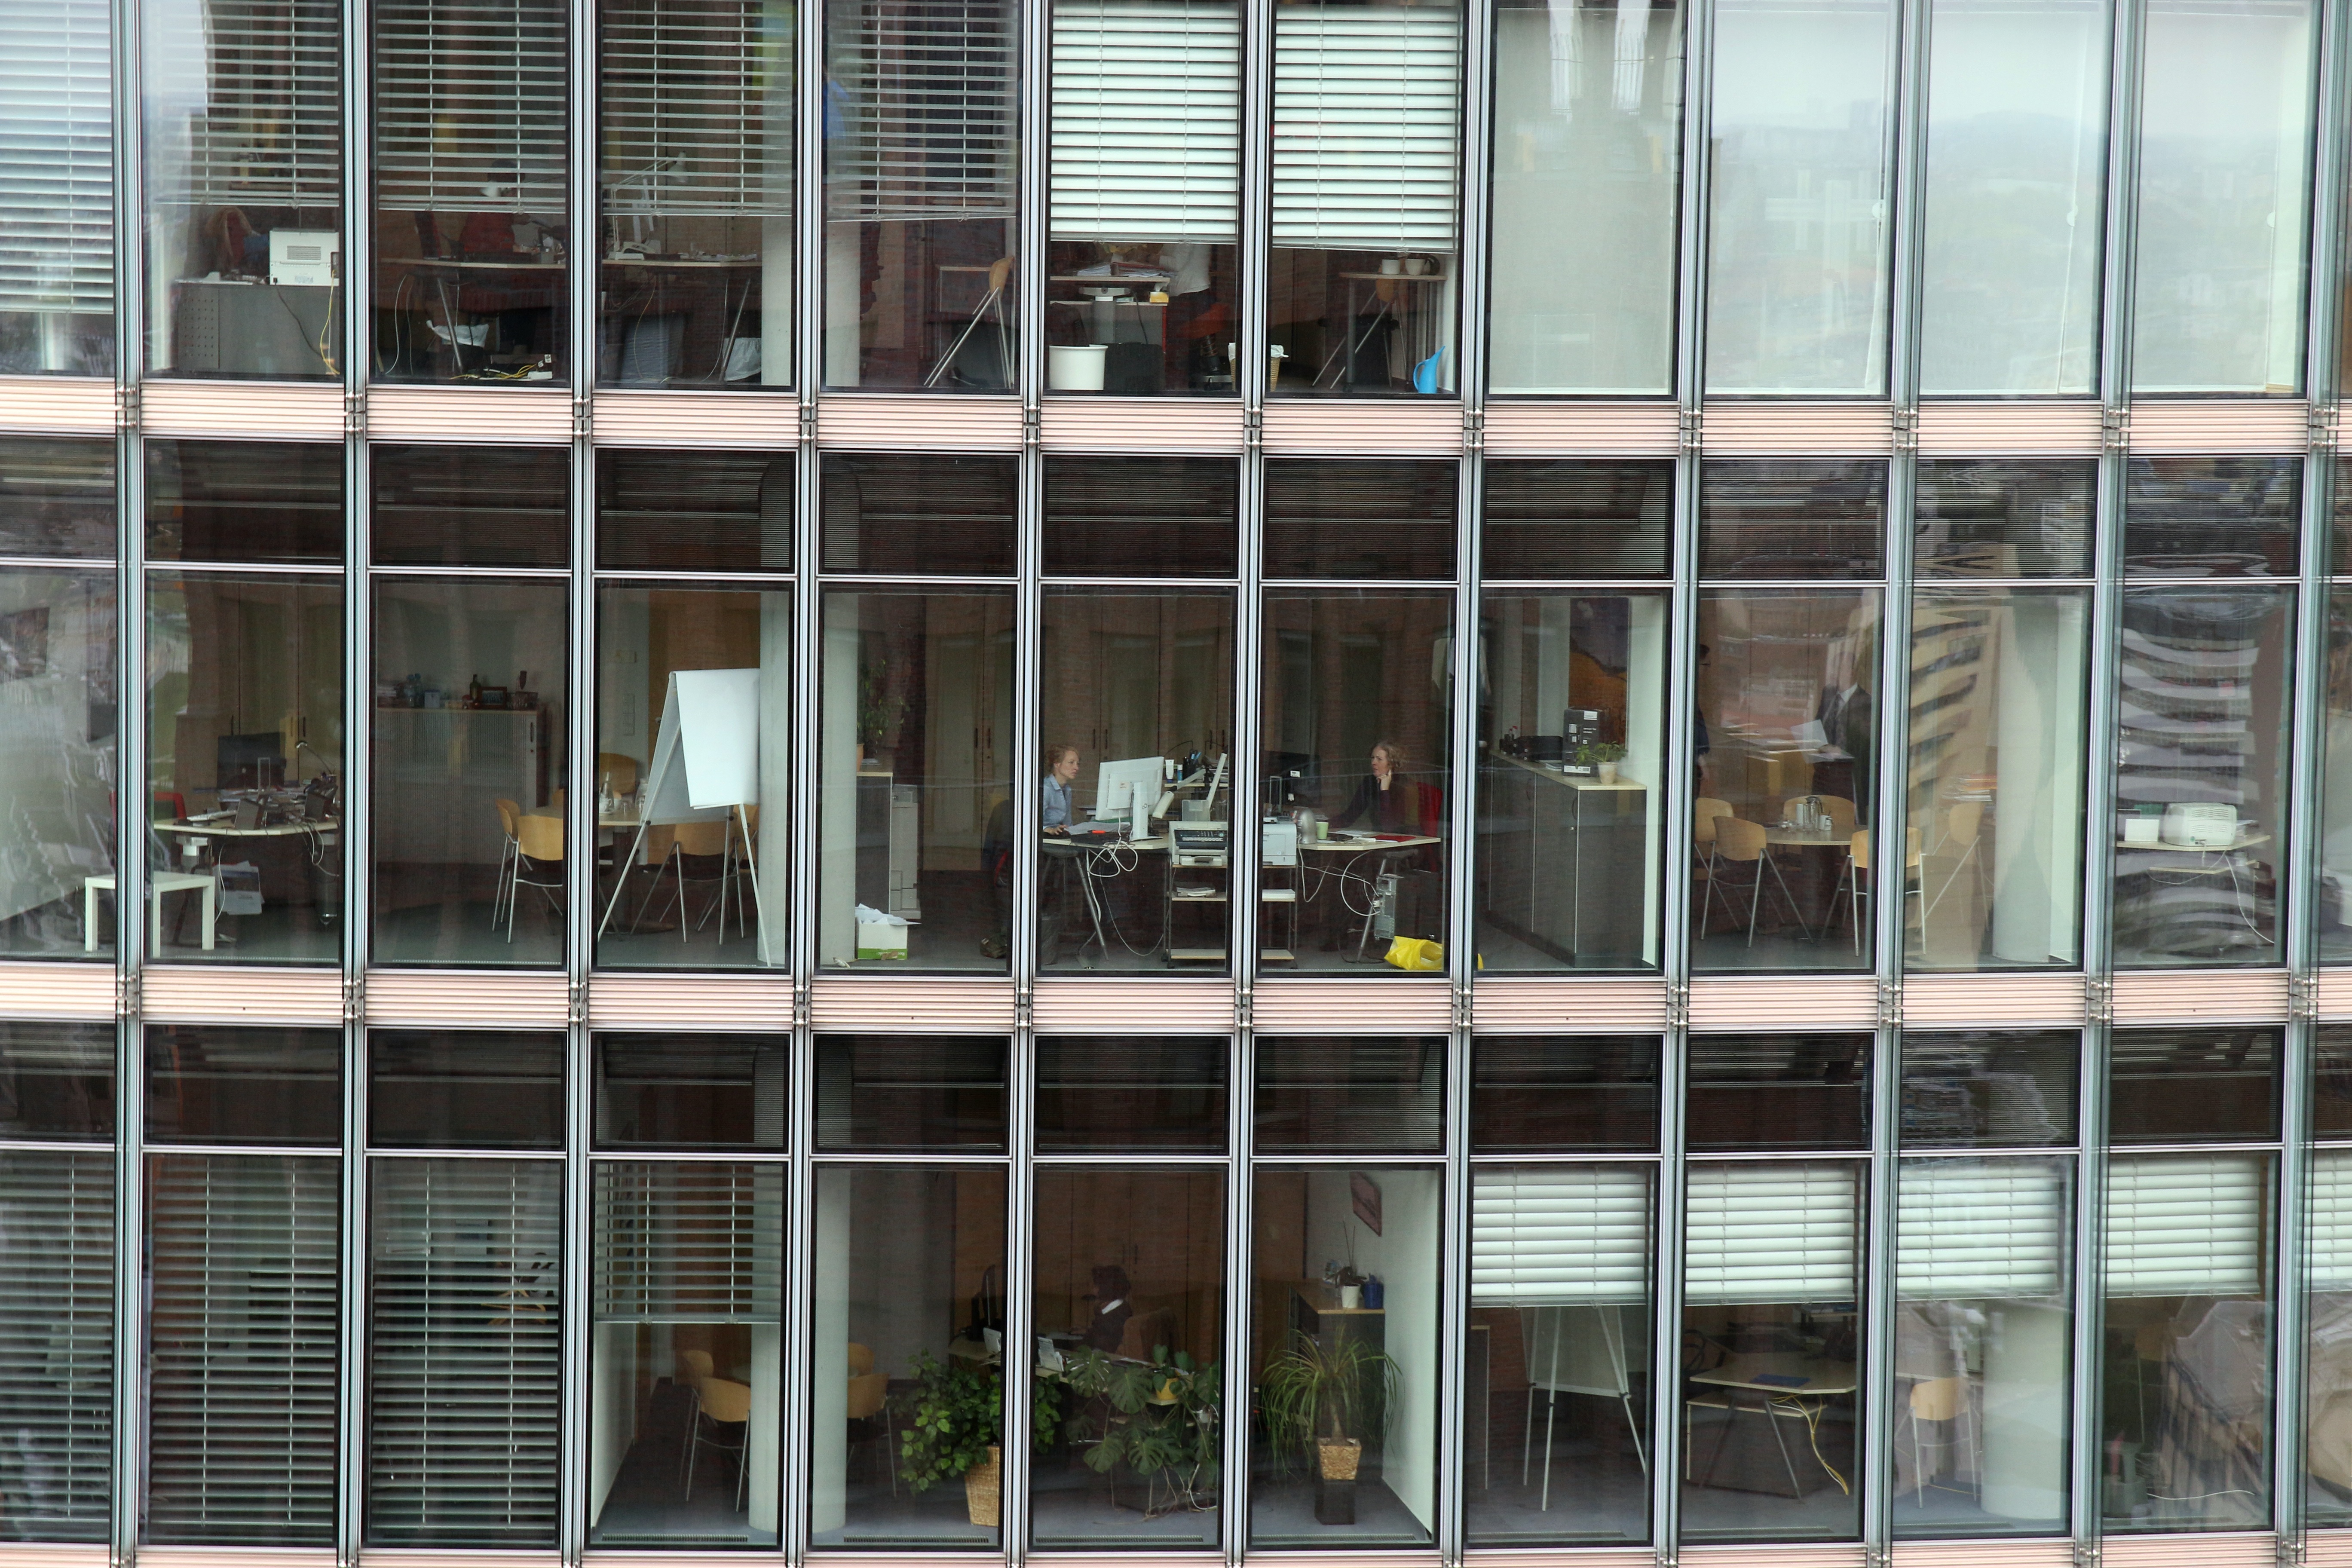
architecture, group, wood, window, glass, building, city, skyscraper, office, facade, business, modern, interior design, skyscrapers, library, design, berlin, condominium, glass facade, office complex, window covering